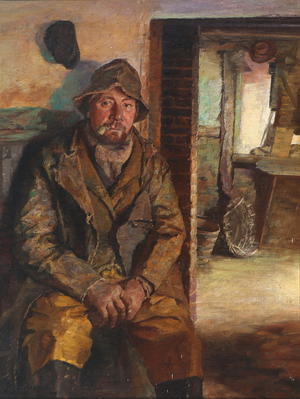
J.C. Schlichtkrull
Et eksempel på Schlichtkrulls kunst er Interiør med en fisker fra 1890. Solgt hos Bruun Rasmussen april 2018.
Johan Christopher Schlichtkrull var en dansk maler.